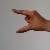
The image shows a hand gesture representing the letter 'Z' in Indian Sign Language.